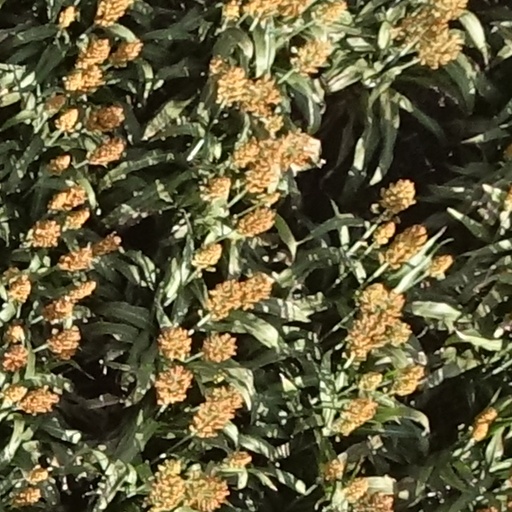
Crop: sorghum